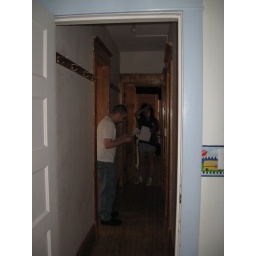
The door I'm standing in is to the dining room. The door across from me is to the bathroom. The door Shannon is standing in is the study.